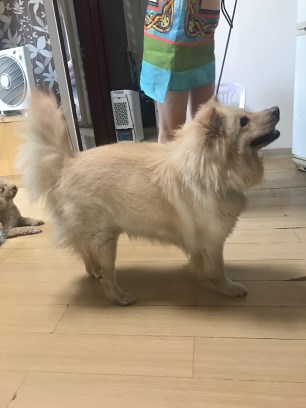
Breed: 2192-n000088-Samoyed